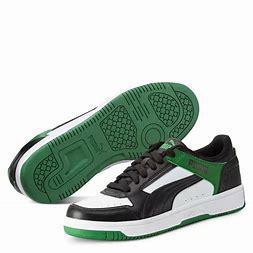
Brand: Puma
Model: Rebound Joy